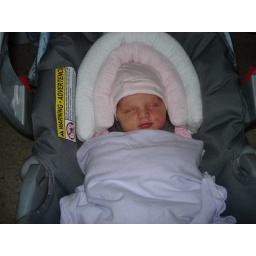
sleeping in the car seat